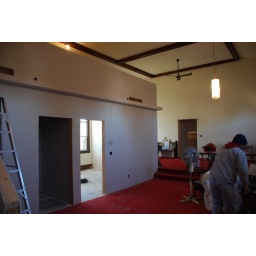
New walls in living room, door into guest bedroom photos by Mike